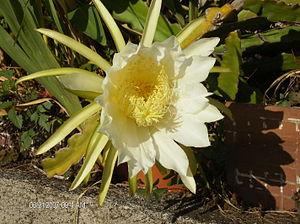
Le fruit du dragon également connu sous le nom espagnol de pitaya ou pithaya ou pitahaya, est le fruit de différentes espèces de cactus hémiépiphytes, et plus particulièrement de celles de l’espèce Hylocereus undatus.